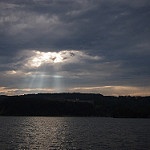
Label: sea